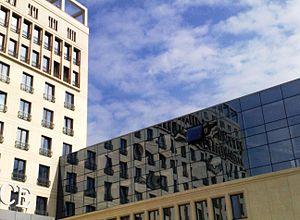
L'hôtel Metropol est situé à Belgrade, la capitale de la Serbie, dans la partie urbaine de la municipalité de Palilula. Construit entre 1954 et 1958, il est inscrit sur la liste sur la liste des monuments culturels protégés de la République de Serbie et sur celle des biens culturels de la Ville de Belgrade.